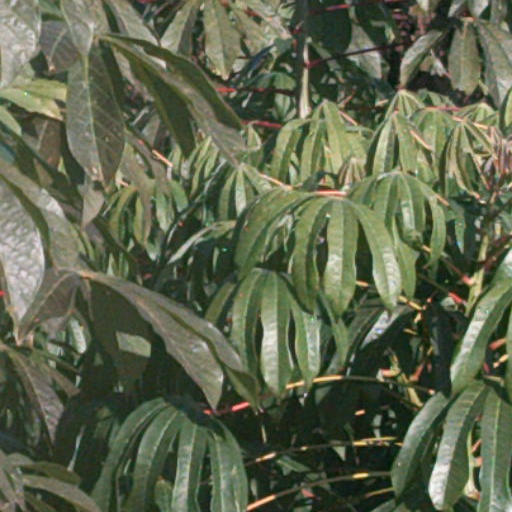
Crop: cassava